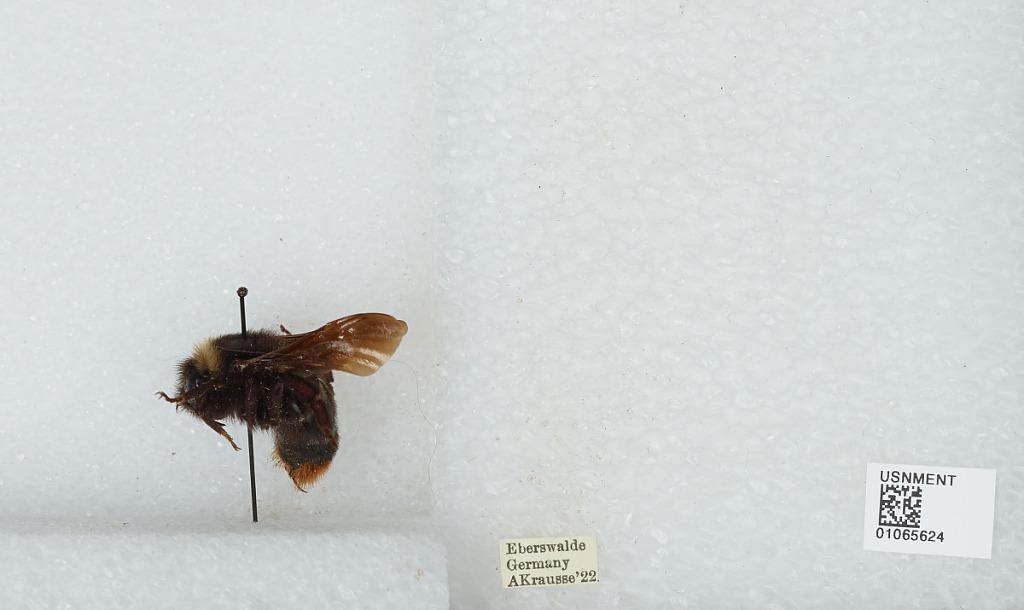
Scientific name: Bombus sp.
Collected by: A. Krausse
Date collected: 1922--
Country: Germany
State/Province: Brandenburg
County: Barnim
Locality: Eberswalde
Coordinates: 52.8356, 13.8182